Attack aircraft

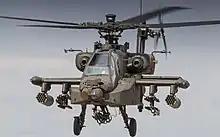
An AH-64D Apache of the Royal Netherlands Air Force

Many post-World War II era air forces have been reluctant to adopt fixed-wing jet aircraft developed specifically for ground attack. Although close air support and interdiction remain crucial to the modern battlefield, attack aircraft are less glamorous than fighters, while air force pilots and military planners have a certain well-cultivated contempt for "mud-movers". More practically, the cost of operating a specialized ground-attack aircraft is harder to justify when compared with multirole combat aircraft. Jet attack aircraft were designed and employed during the Cold War era, such as the carrier-based nuclear strike Douglas A-3 Skywarrior and North American A-5 Vigilante, while the Grumman A-6 Intruder, F-105 Thunderchief, F-111, F-117 Nighthawk, LTV A-7 Corsair II, Sukhoi Su-25, A-10 Thunderbolt II, Panavia Tornado, AMX, Dassault Étendard, Super Étendard and others were designed specifically for ground-attack, strike, close support and anti-armor work, with little or no air-to-air capability.